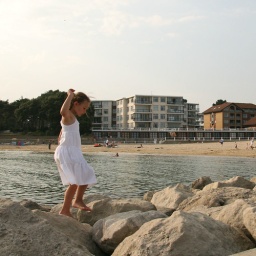
Girl in white dress 2